Molnija

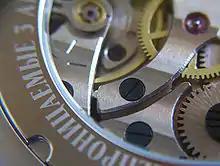
Russian Poljot "Siberia" model with finished Molnija movement, seen through a crystal back

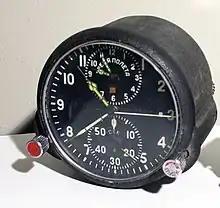
Molnija AChS-1 cockpit chronograph

Chelyabinsk Watch Factory "Molnija" (sometimes transliterated "Molniya") was a Russian watch and clockmaker based in Chelyabinsk, Chelyabinsk Oblast. "Molnija" (Молния) is the Russian word for "lightning".